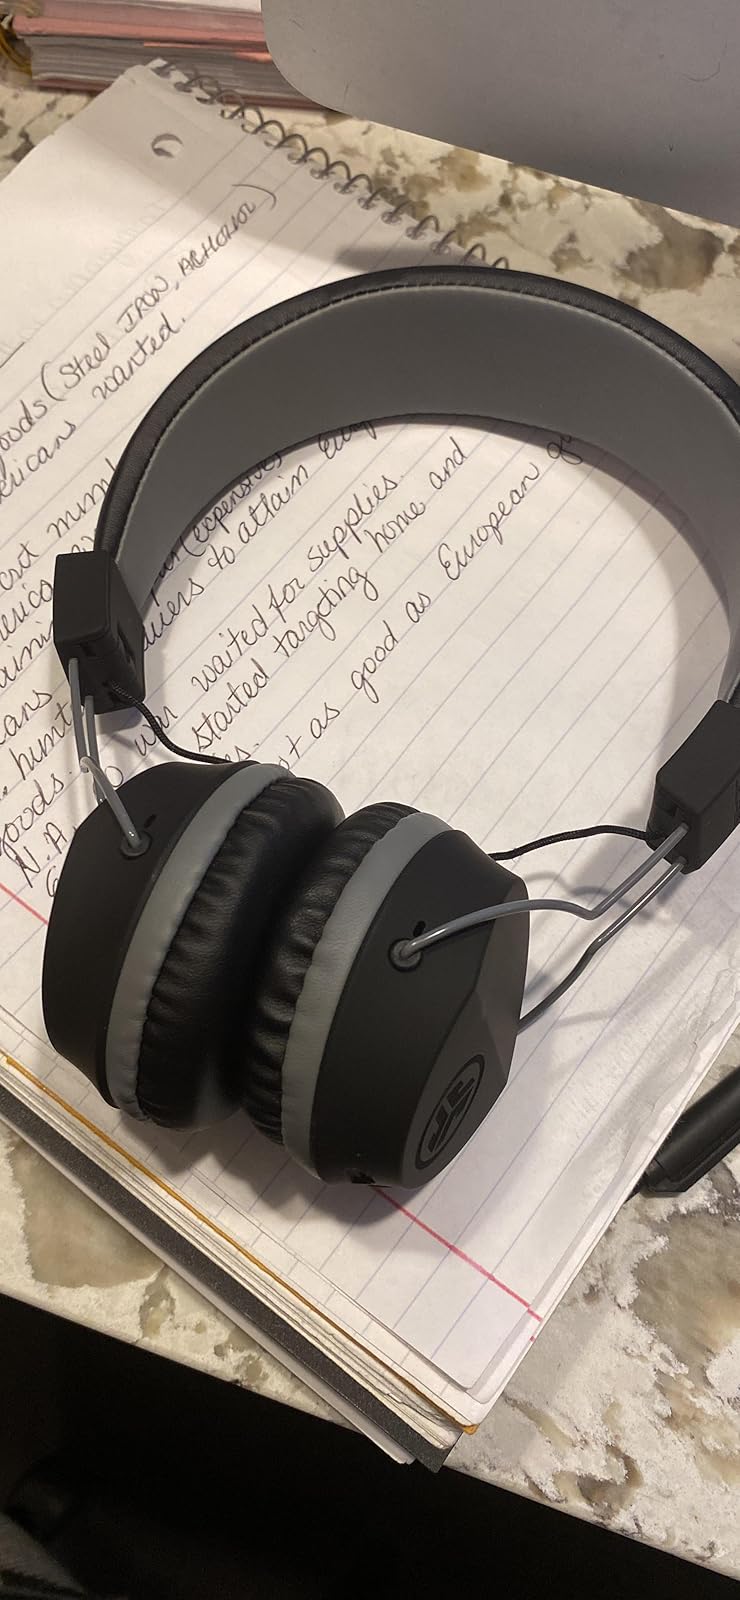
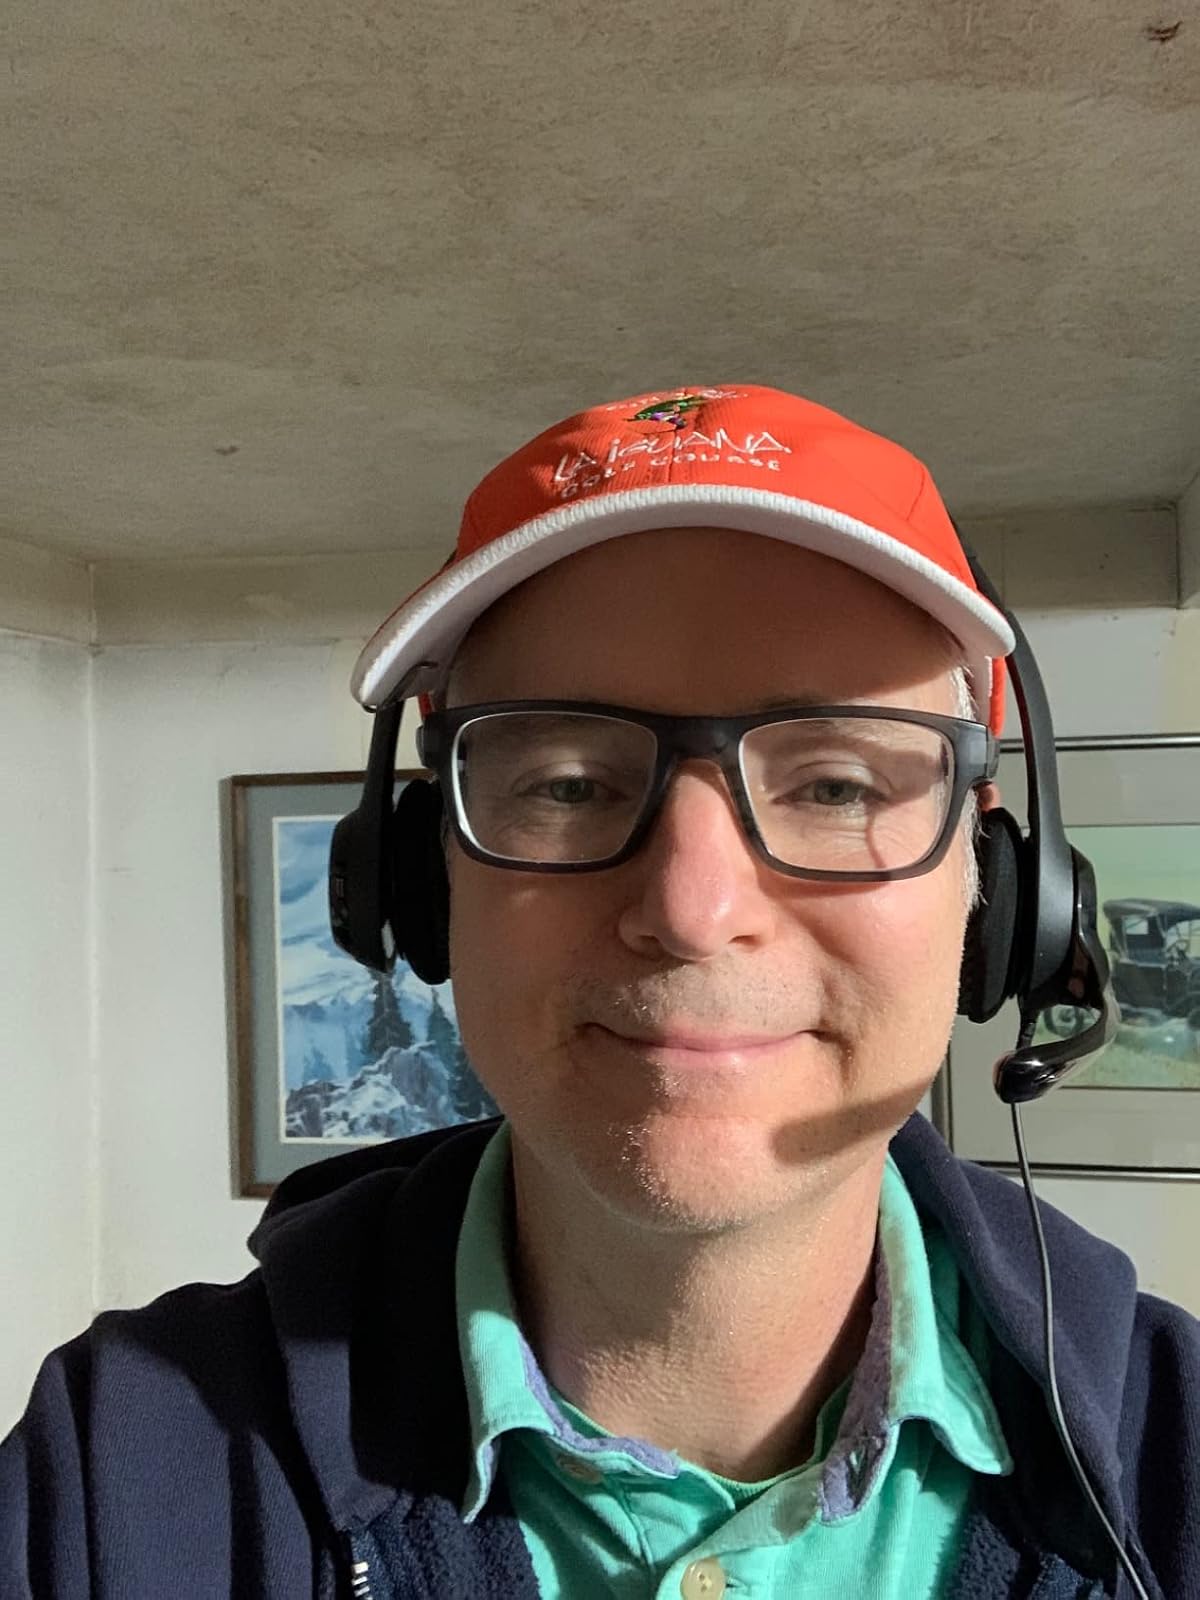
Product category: headphones
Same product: no